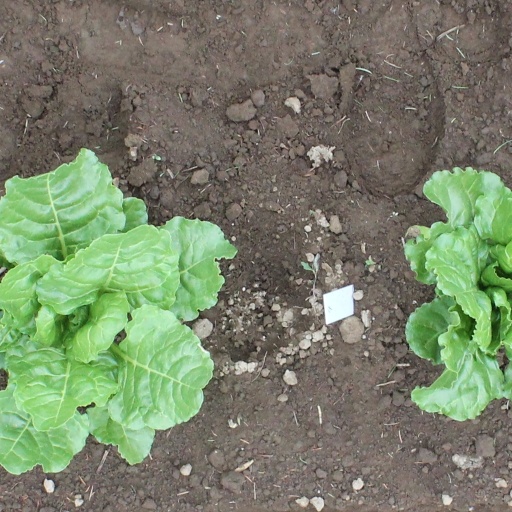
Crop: sugar beet